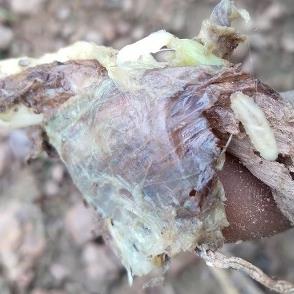
Crop: Onion
Condition: bulb-blight-d